Rockwell B-1 Lancer

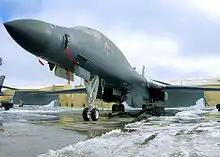

On 14 July 2007, the Associated Press reported on the growing USAF presence in Iraq, including reintroduction of B-1Bs as a close-at-hand platform to support Coalition ground forces. Beginning in 2008, B-1s were used in Iraq and Afghanistan in an "armed overwatch" role, loitering for surveillance purposes while ready to deliver guided bombs in support of ground troops as required.